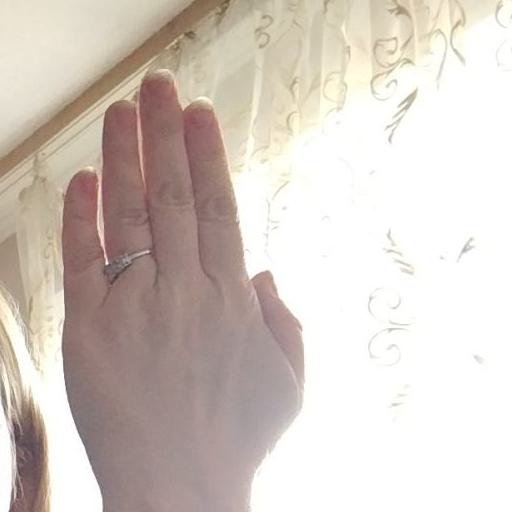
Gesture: stop_inverted